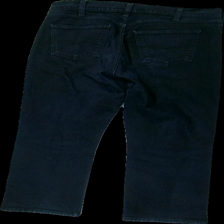
View: back
Type: Jeans
Category: Ladies
Brand: Not in the list
Brand text on label: pearson
Colors: Black
Material: 100% cotton
Cut: Regular
Season: All
Trend: Denim
Damage location: top center
Damage 2 location: middle left
Damage 3 location: middle right
Price range: 50-100
Recommended usage: Reuse
Description: svarta jeans